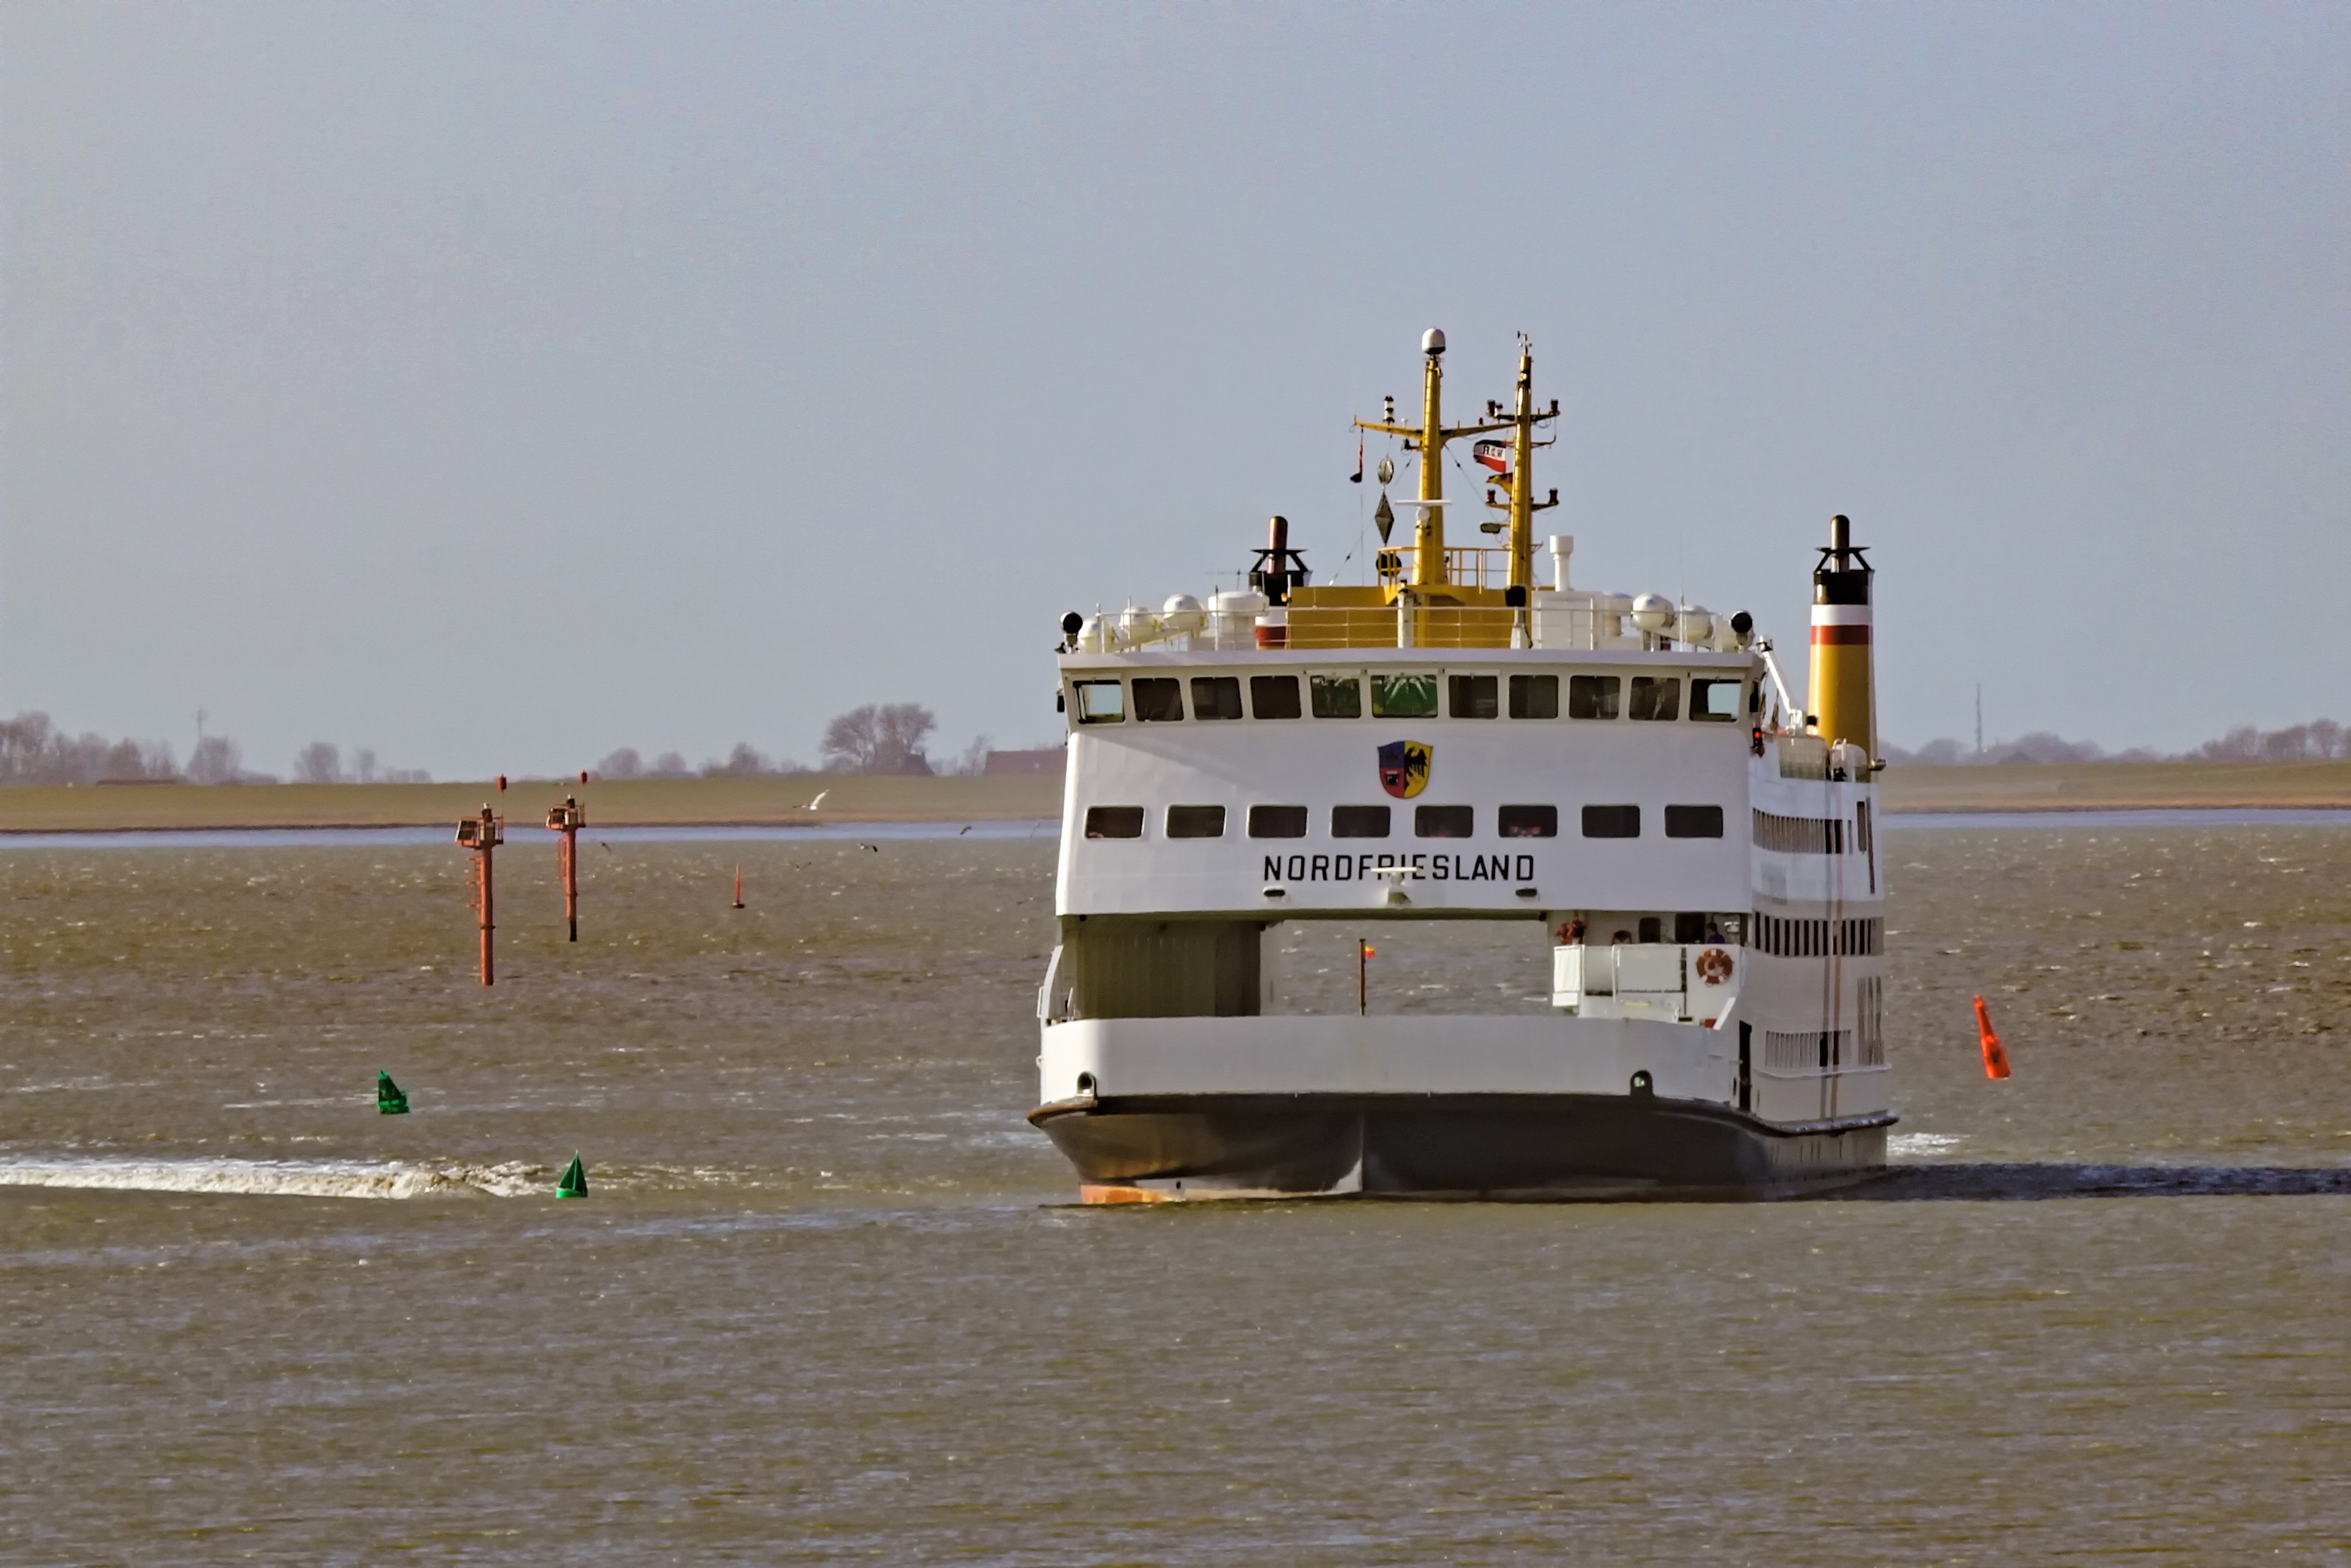
sea, coast, ship, vehicle, cargo ship, waterway, ferry, channel, watercraft, north sea, wadden sea, nordfriesland, passenger ship, car ferry, freight transport